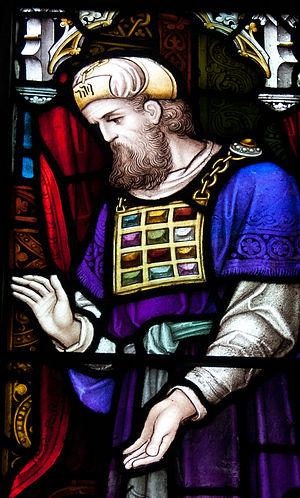
Le Boiteux de Varsovie est une série de quinze romans français de Juliette Benzoni parus de 1994 à 2012 publiée chez Plon, puis en poche chez Pocket.